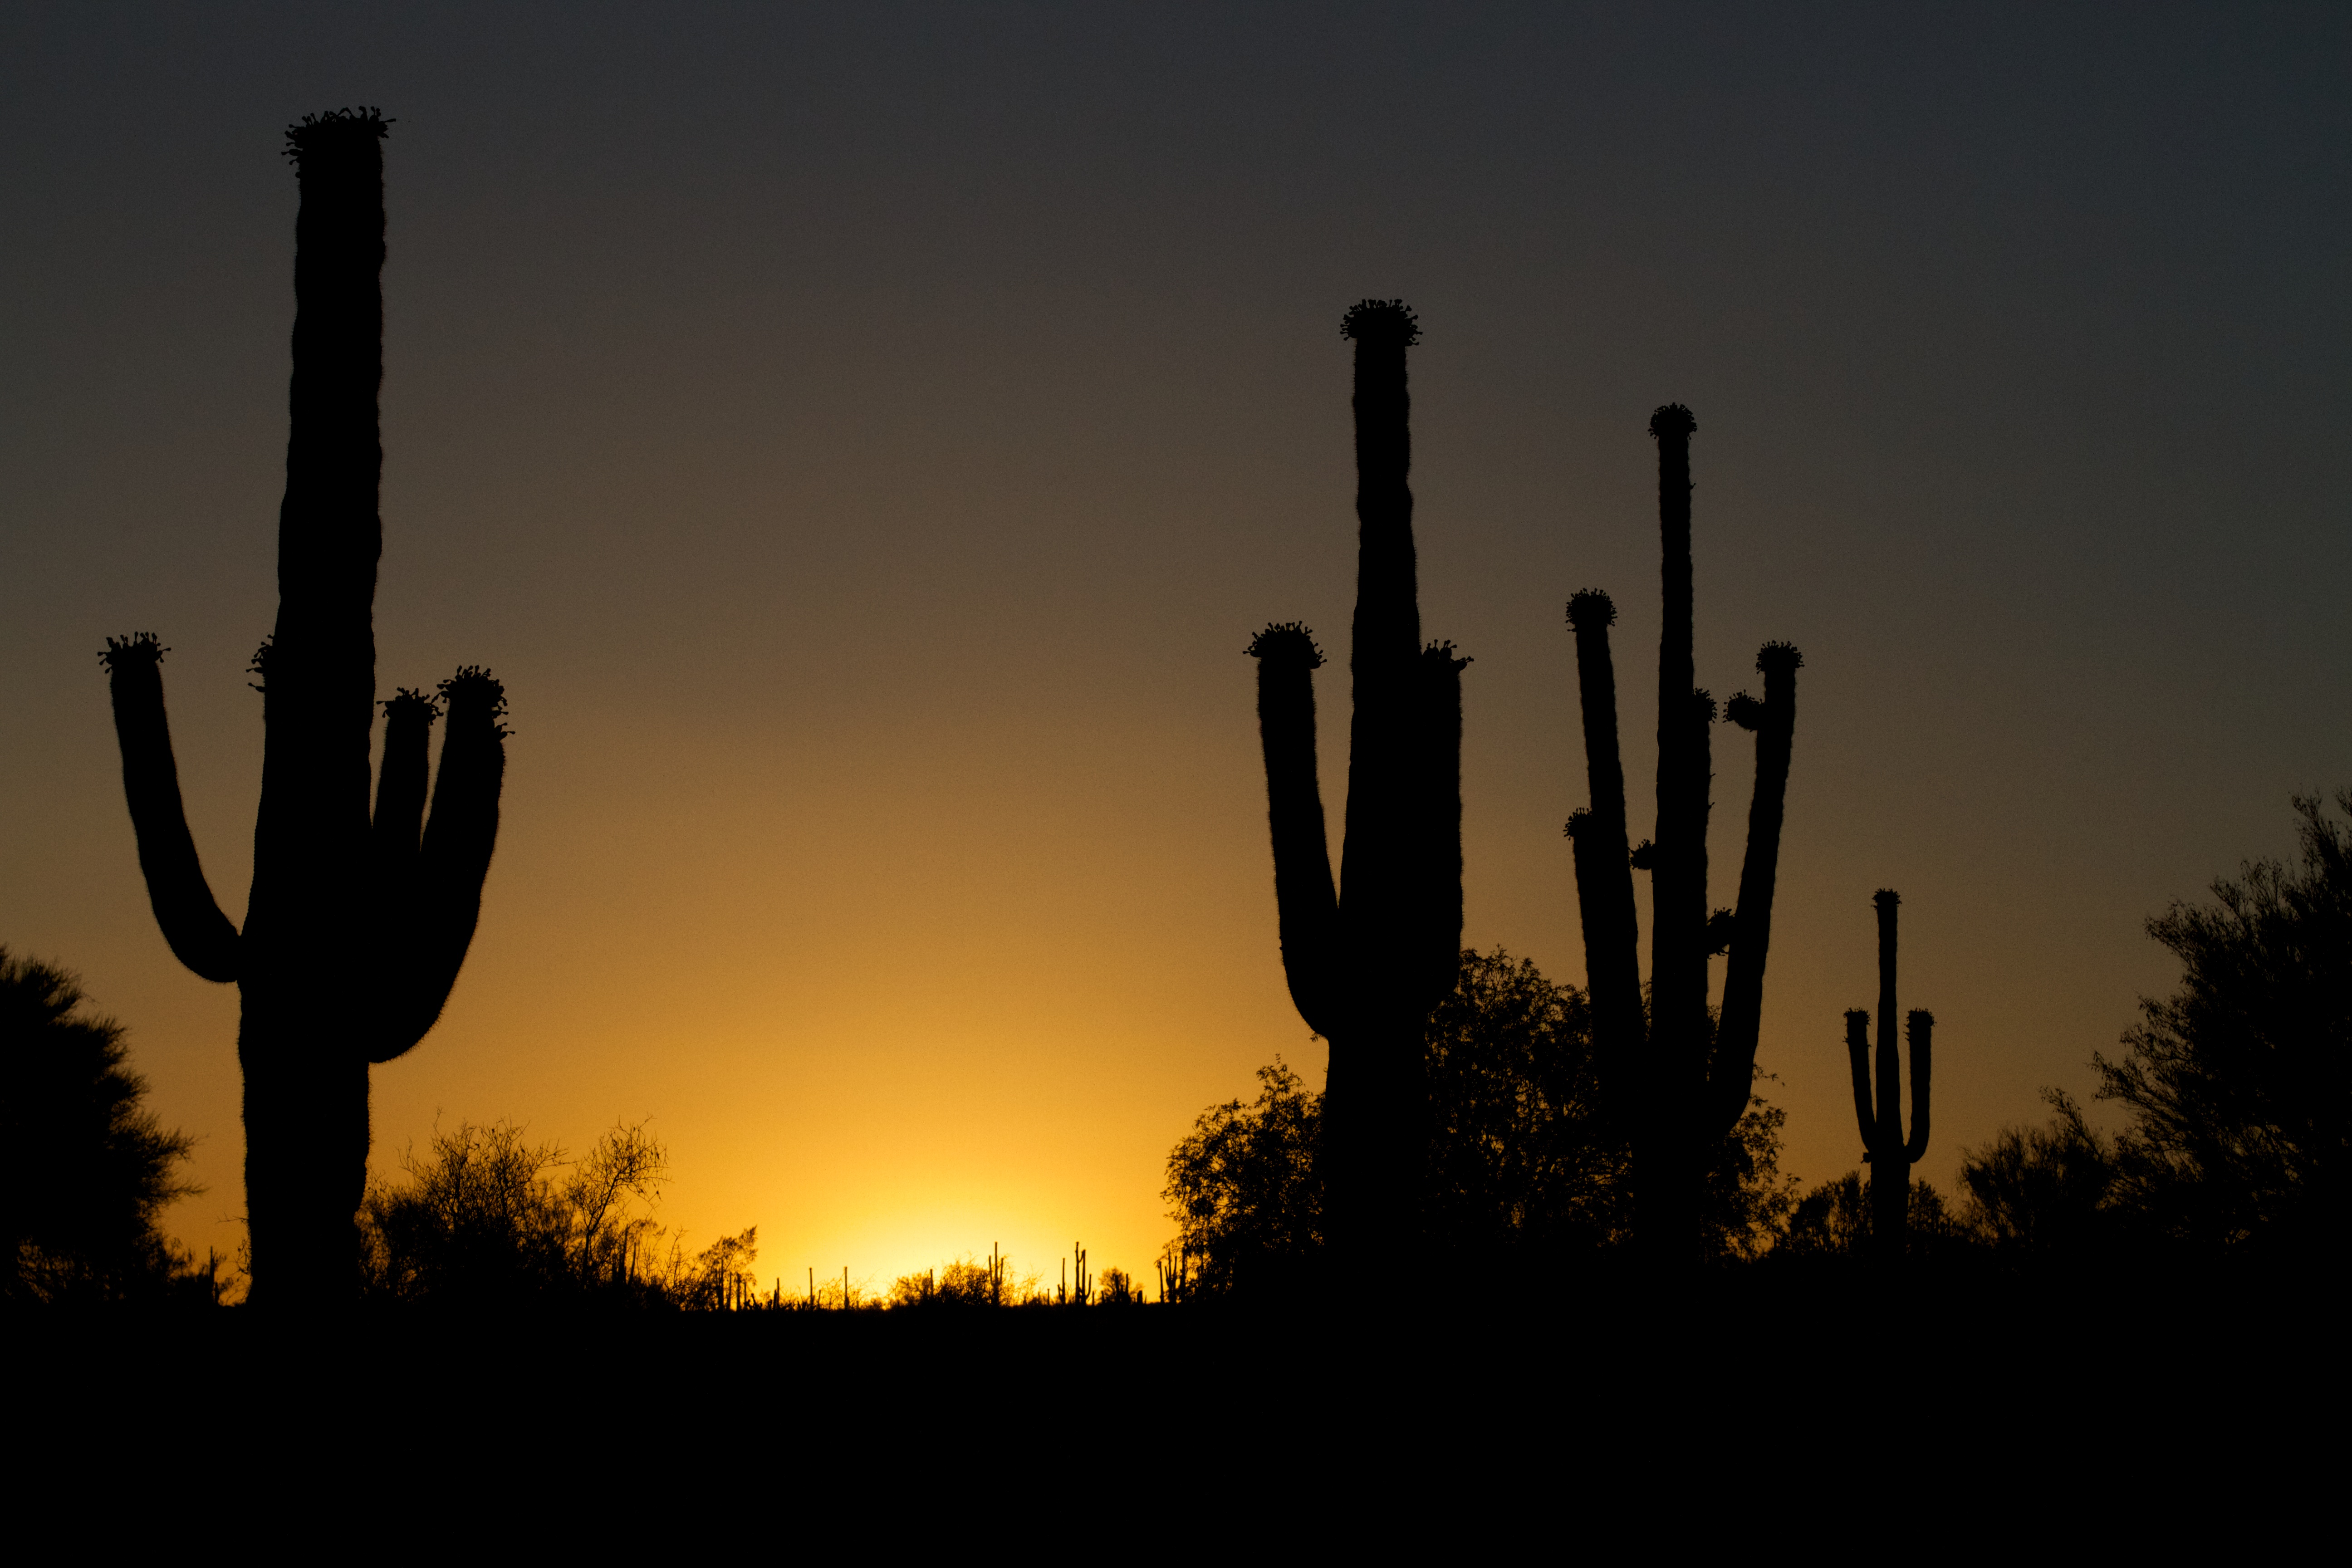
tree, horizon, silhouette, cactus, plant, sky, sunrise, sunset, morning, desert, dawn, dusk, evening, 2014365, flowering plant, land plant